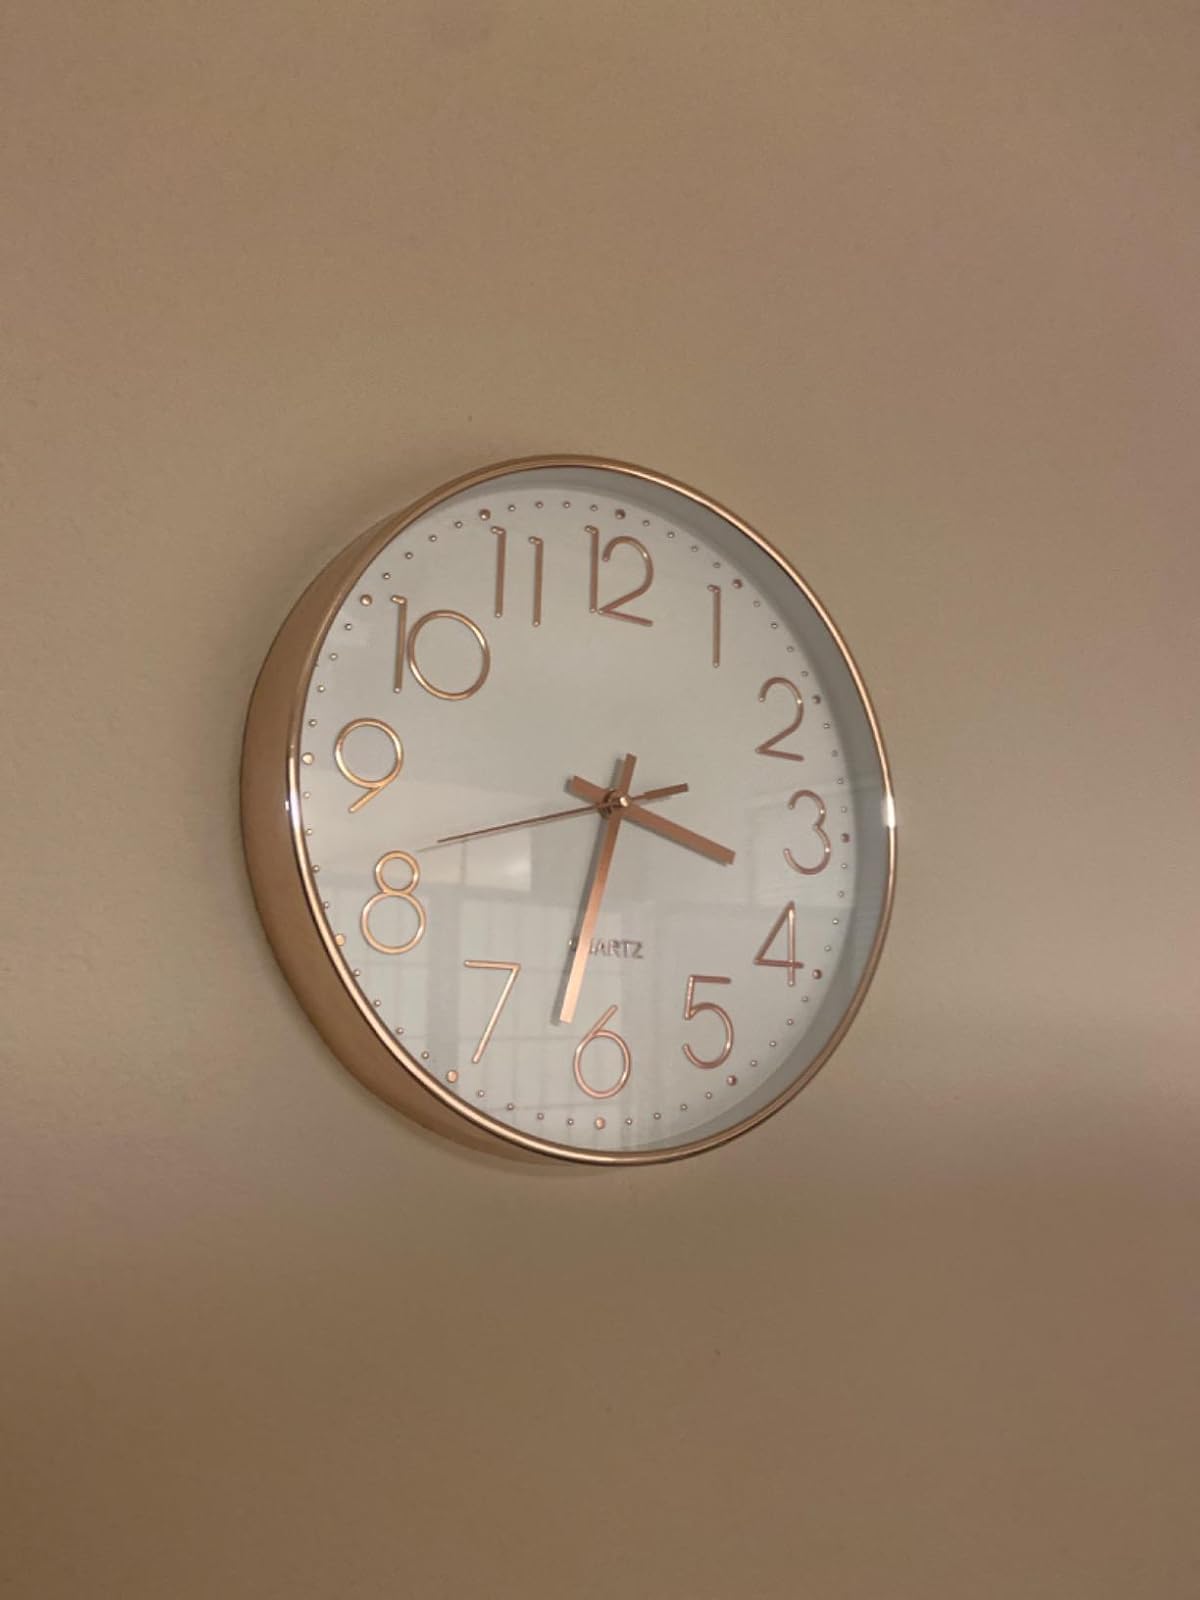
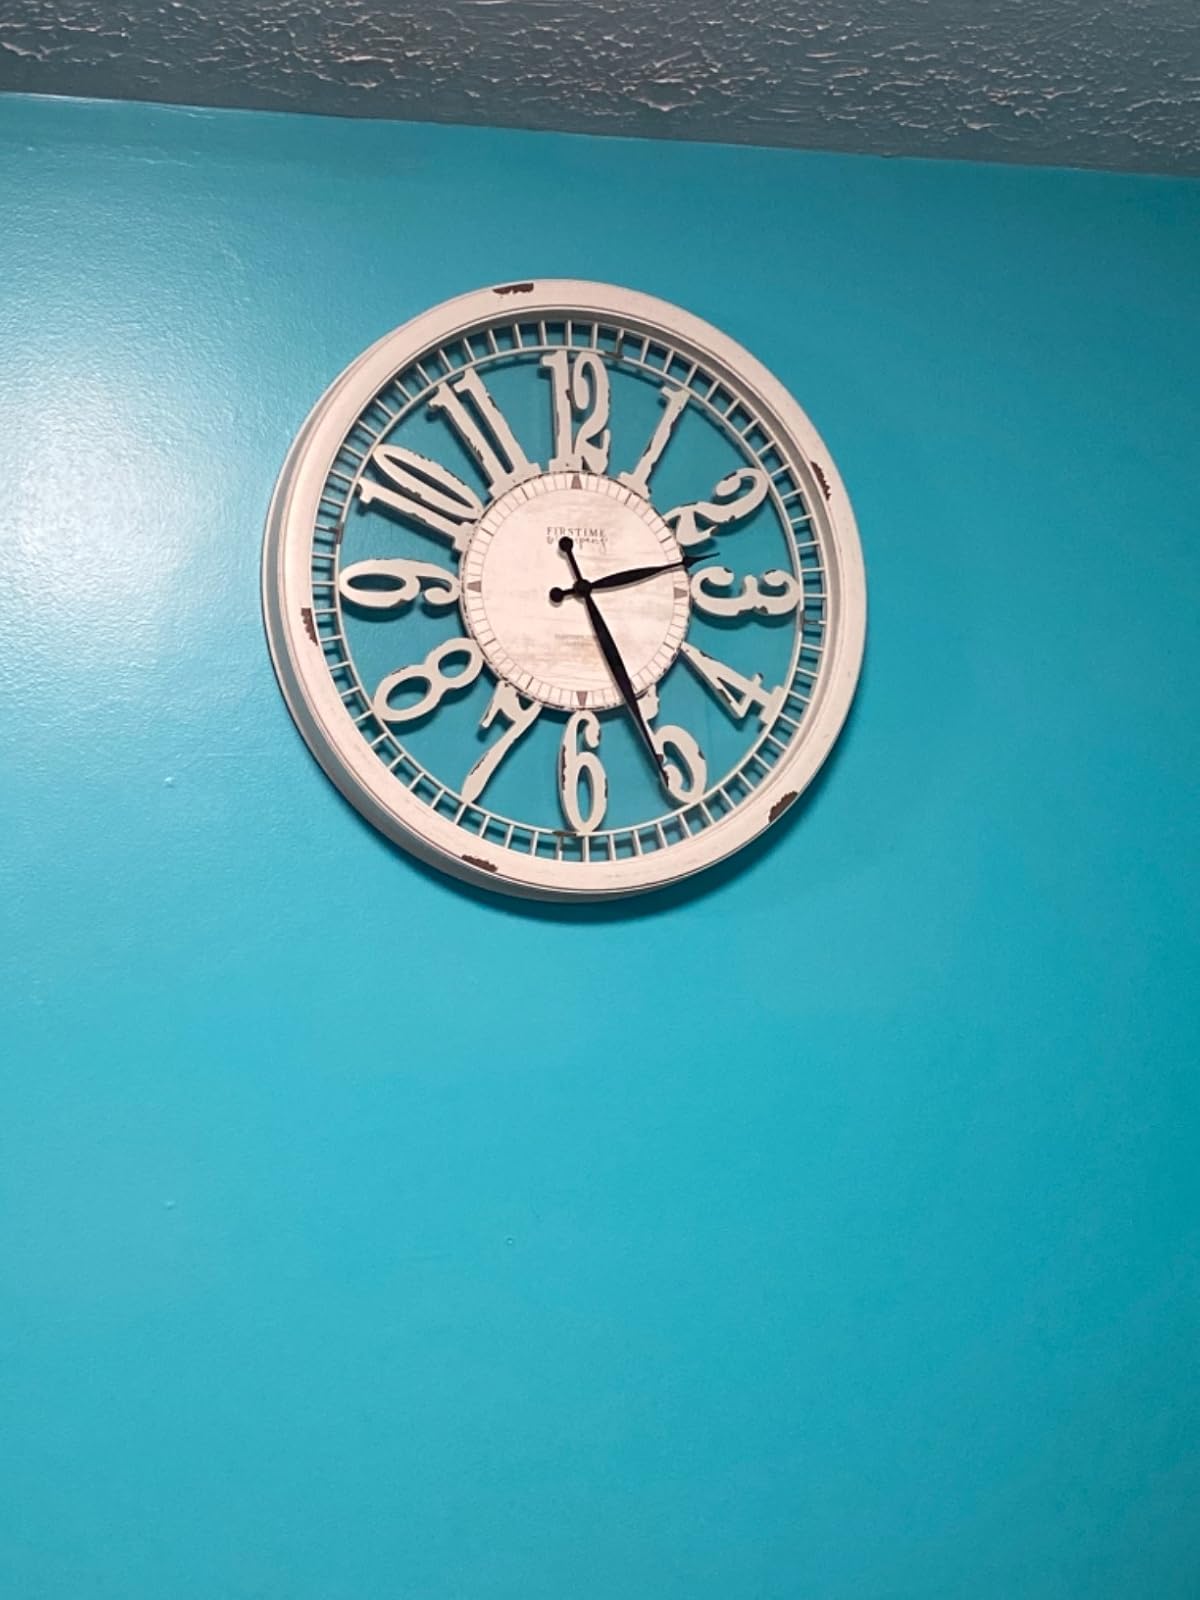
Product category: clock
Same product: no